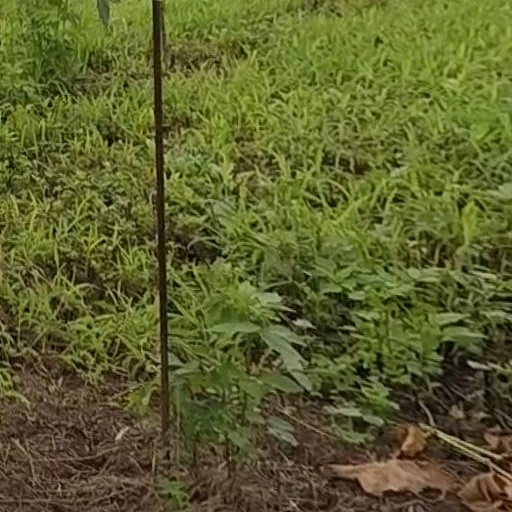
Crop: grape